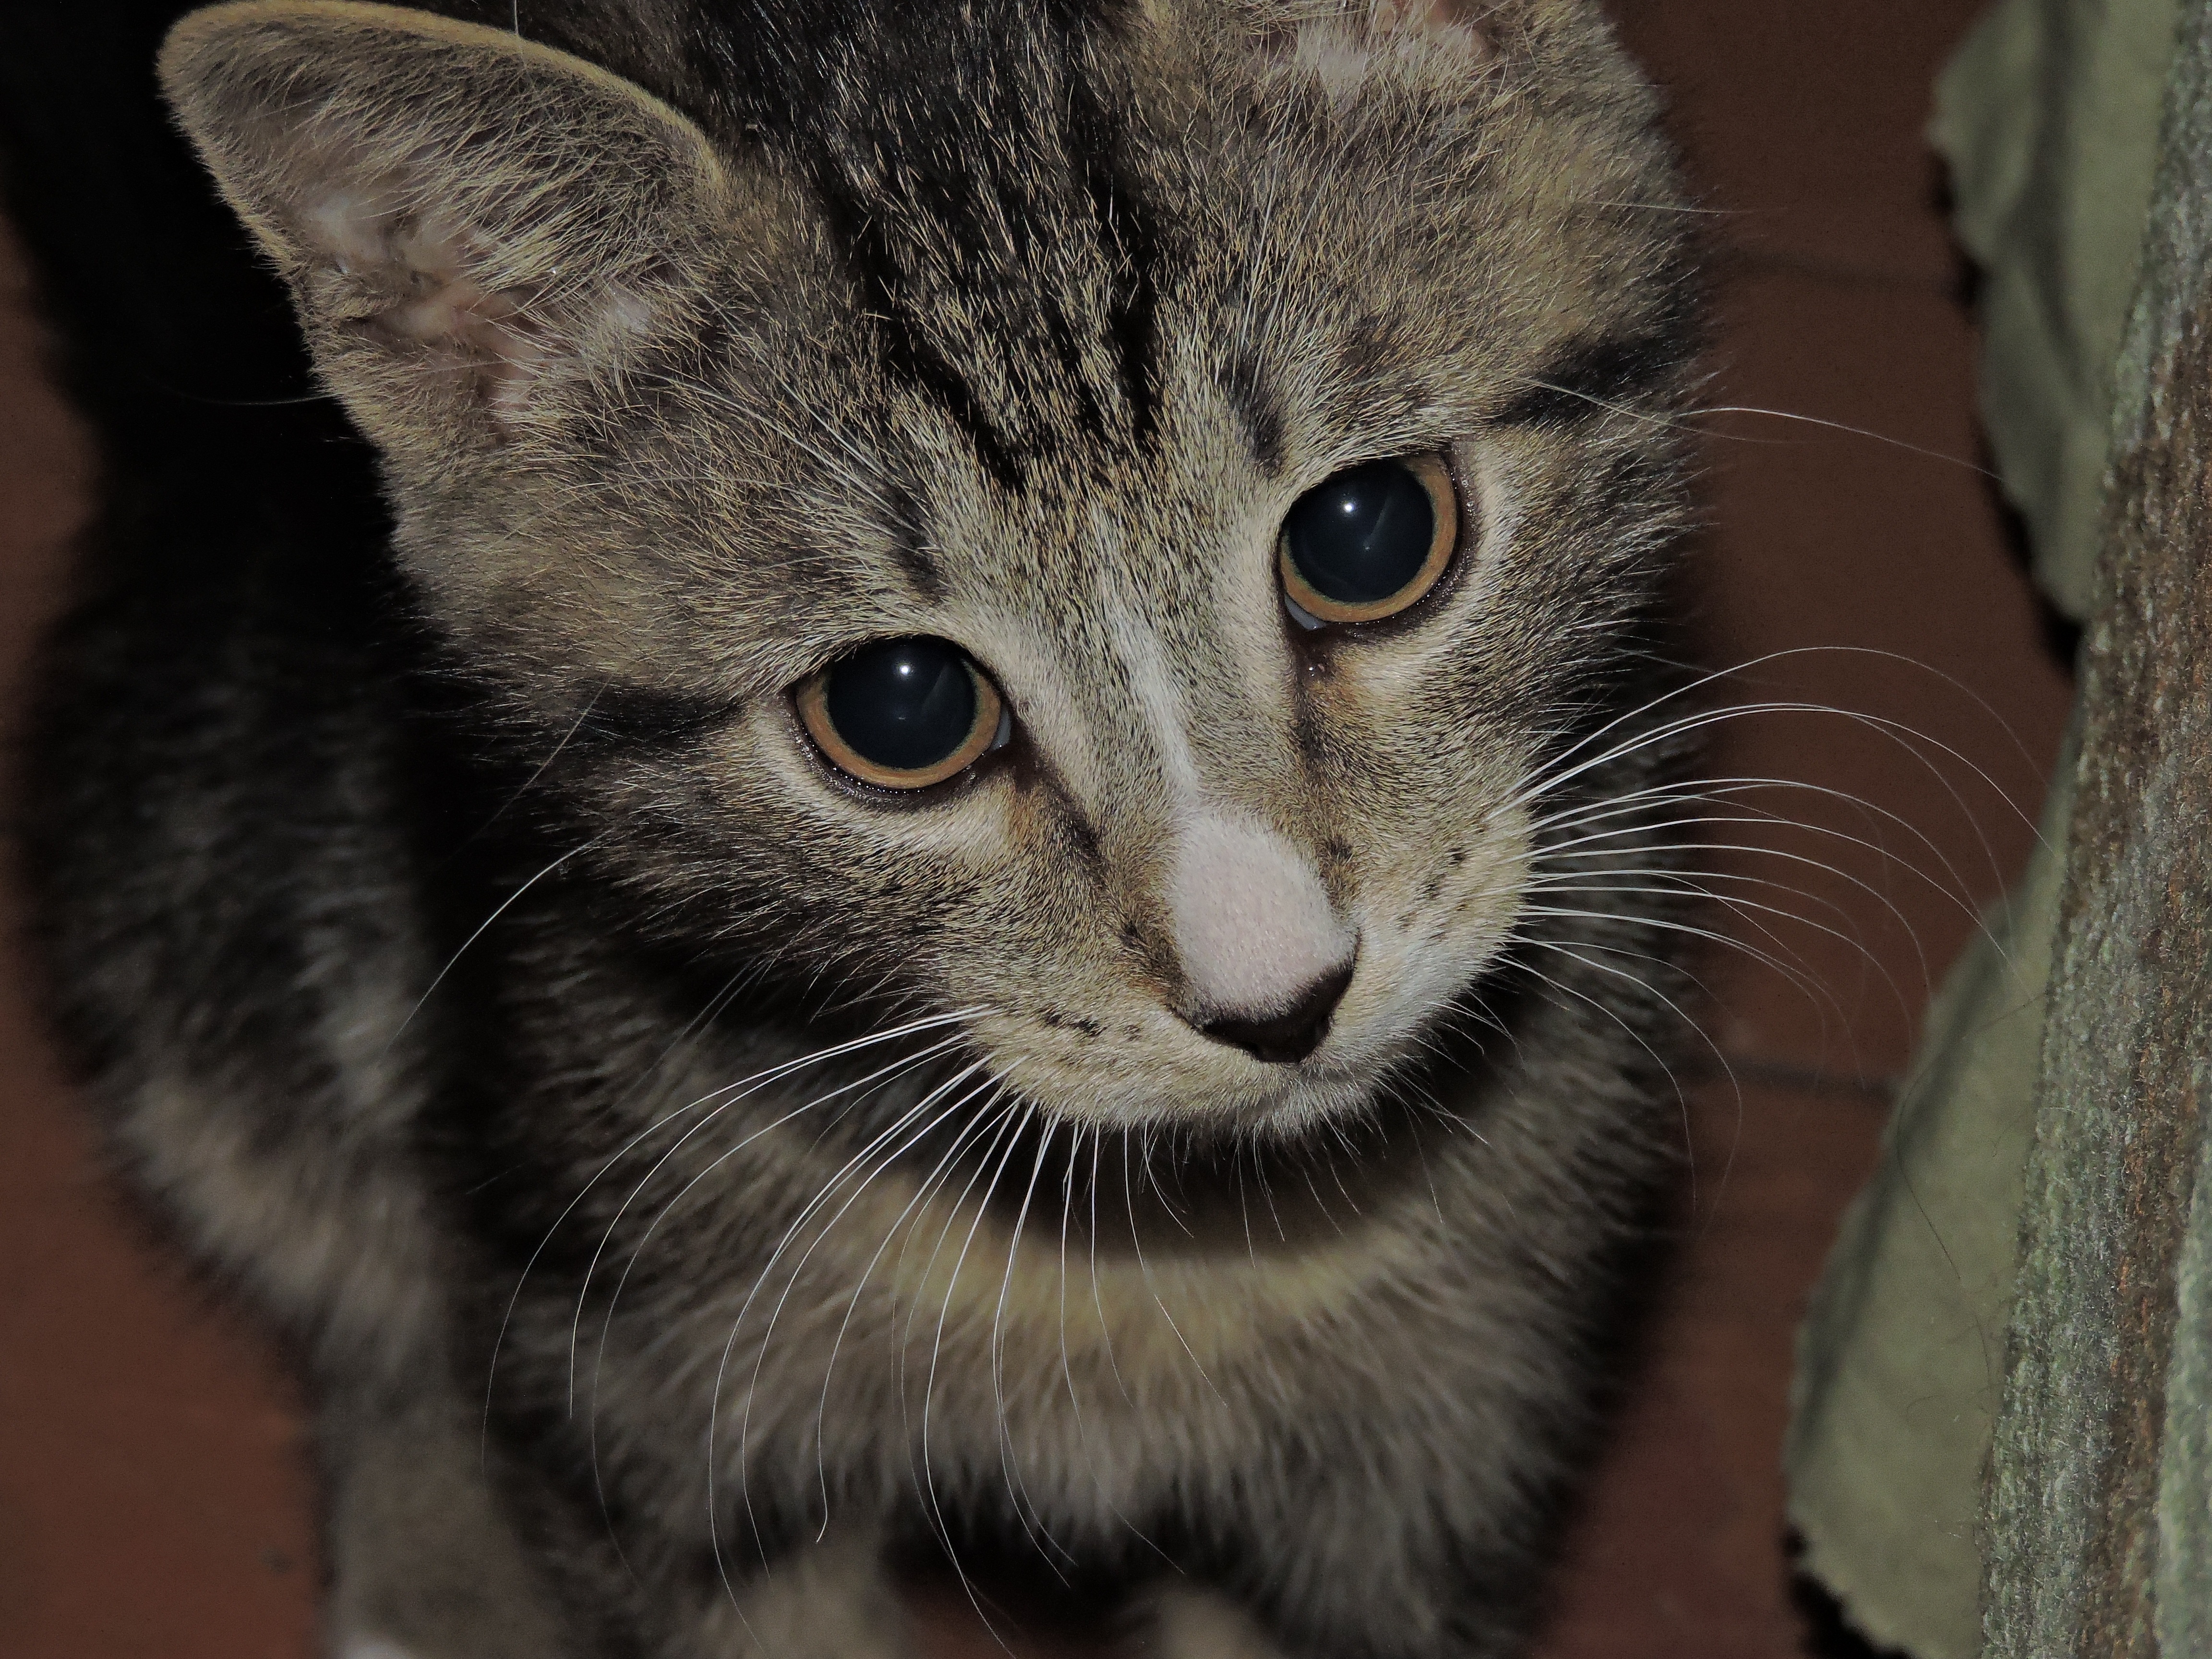
kitten, cat, mammal, fauna, whiskers, little, vertebrate, beautiful, european shorthair, chartreux, russian blue, wild cat, small to medium sized cats, cat like mammal, carnivoran, nebelung, domestic short haired cat, pixie bob, american shorthair, domestic long haired cat